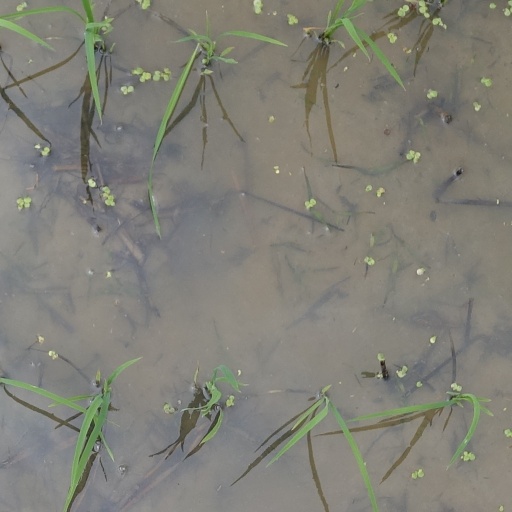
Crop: rice